Officers' Row Historic District

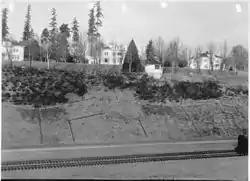
Officers' Row atop the slope with the Band Stand, looking north.

The Officers' Row Historic District is a National Historic District in Bremerton, Washington. It was listed on the National Register of Historic Places in 1990. It represents the industrial function of Puget Sound Naval Shipyard Shore Facility.